Tyne Theatre and Opera House

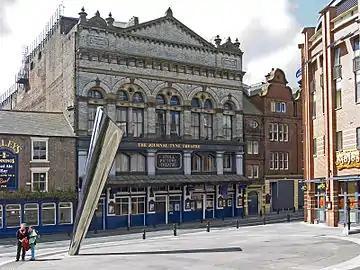

The Tyne Theatre and Opera House is a theatre in Newcastle upon Tyne, England. It is a Grade I listed building, rated "in the top 4% of listed buildings" by English Heritage and is afforded a three star (the highest) rating by the Theatres Trust, "a very fine theatre of the highest theatrical and architectural quality". It opened in 1867 as the Tyne Theatre and Opera House, designed by the Newcastle upon Tyne architecture practice of William Parnell. The backstage area was damaged by fire in 1985, with subsequent rebuilding restoring the Victorian stage machinery.